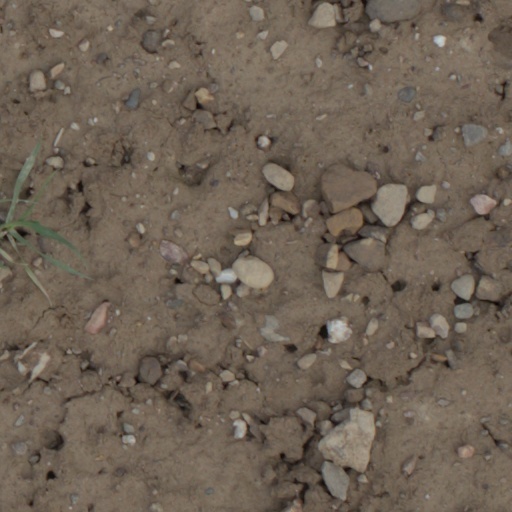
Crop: wheat